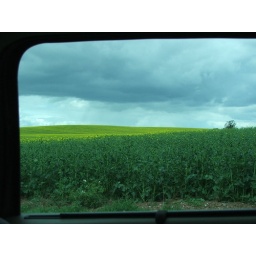
Fields and moody sky near my house. Taken through the car window whilst the car was moving.